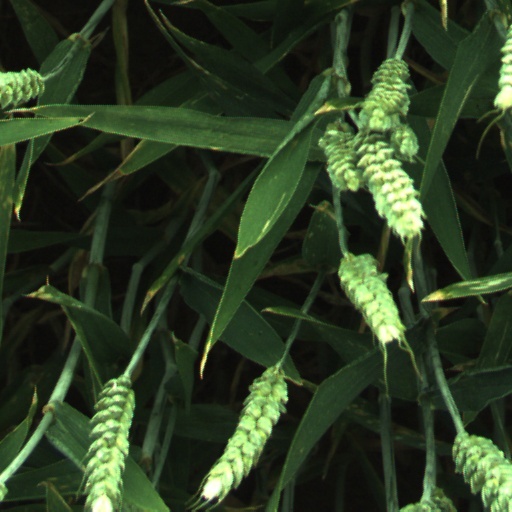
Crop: wheat